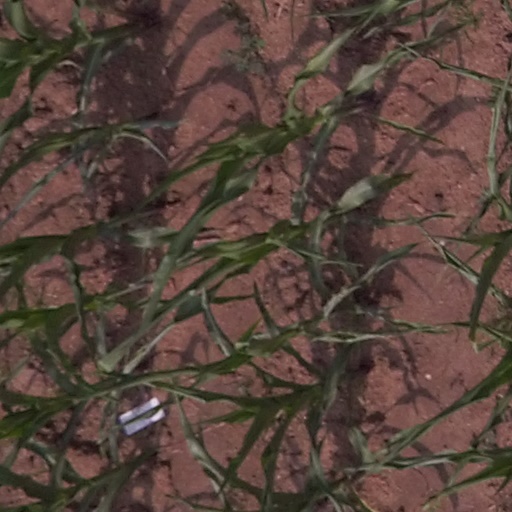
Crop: maize; corn